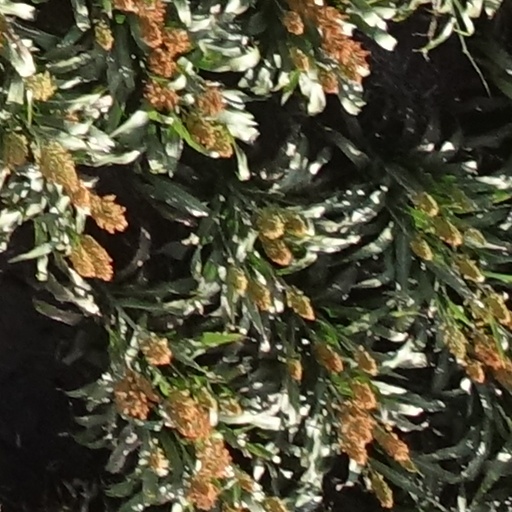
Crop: sorghum